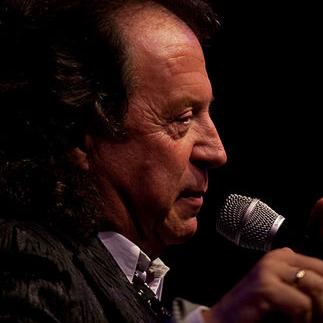
Age: 67